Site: brandenburg
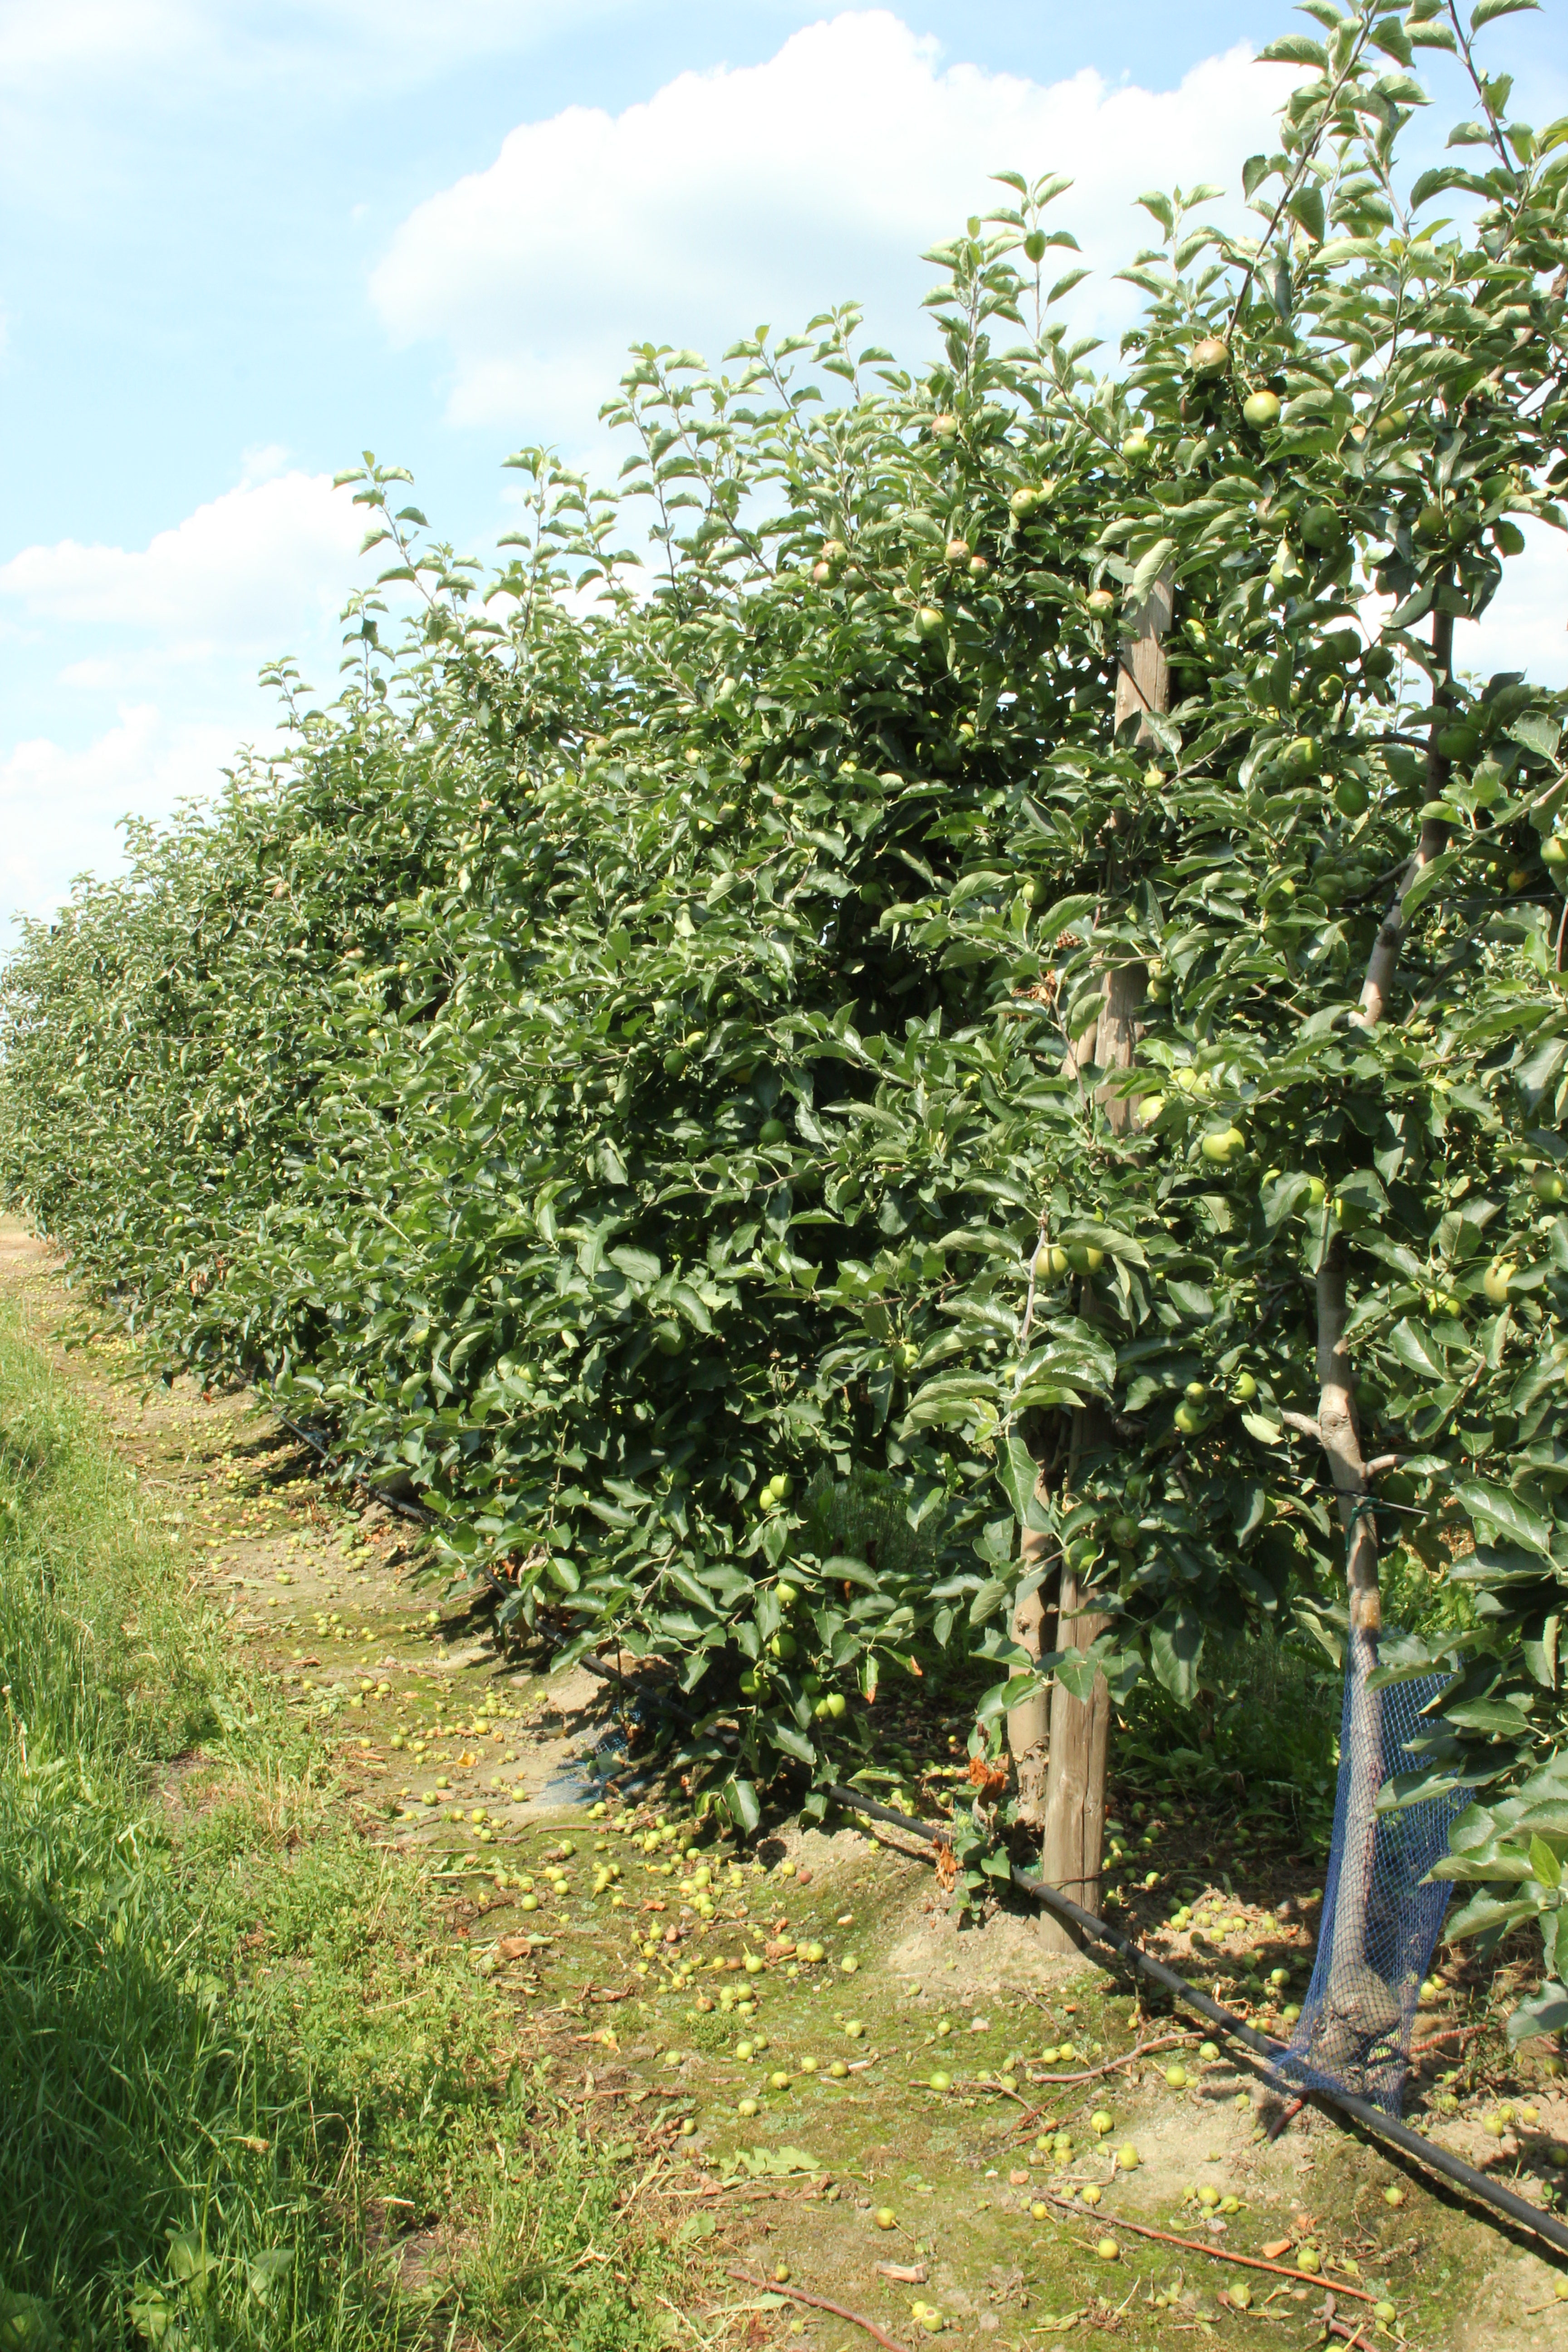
Growth stage (BBCH 74): Development of fruit